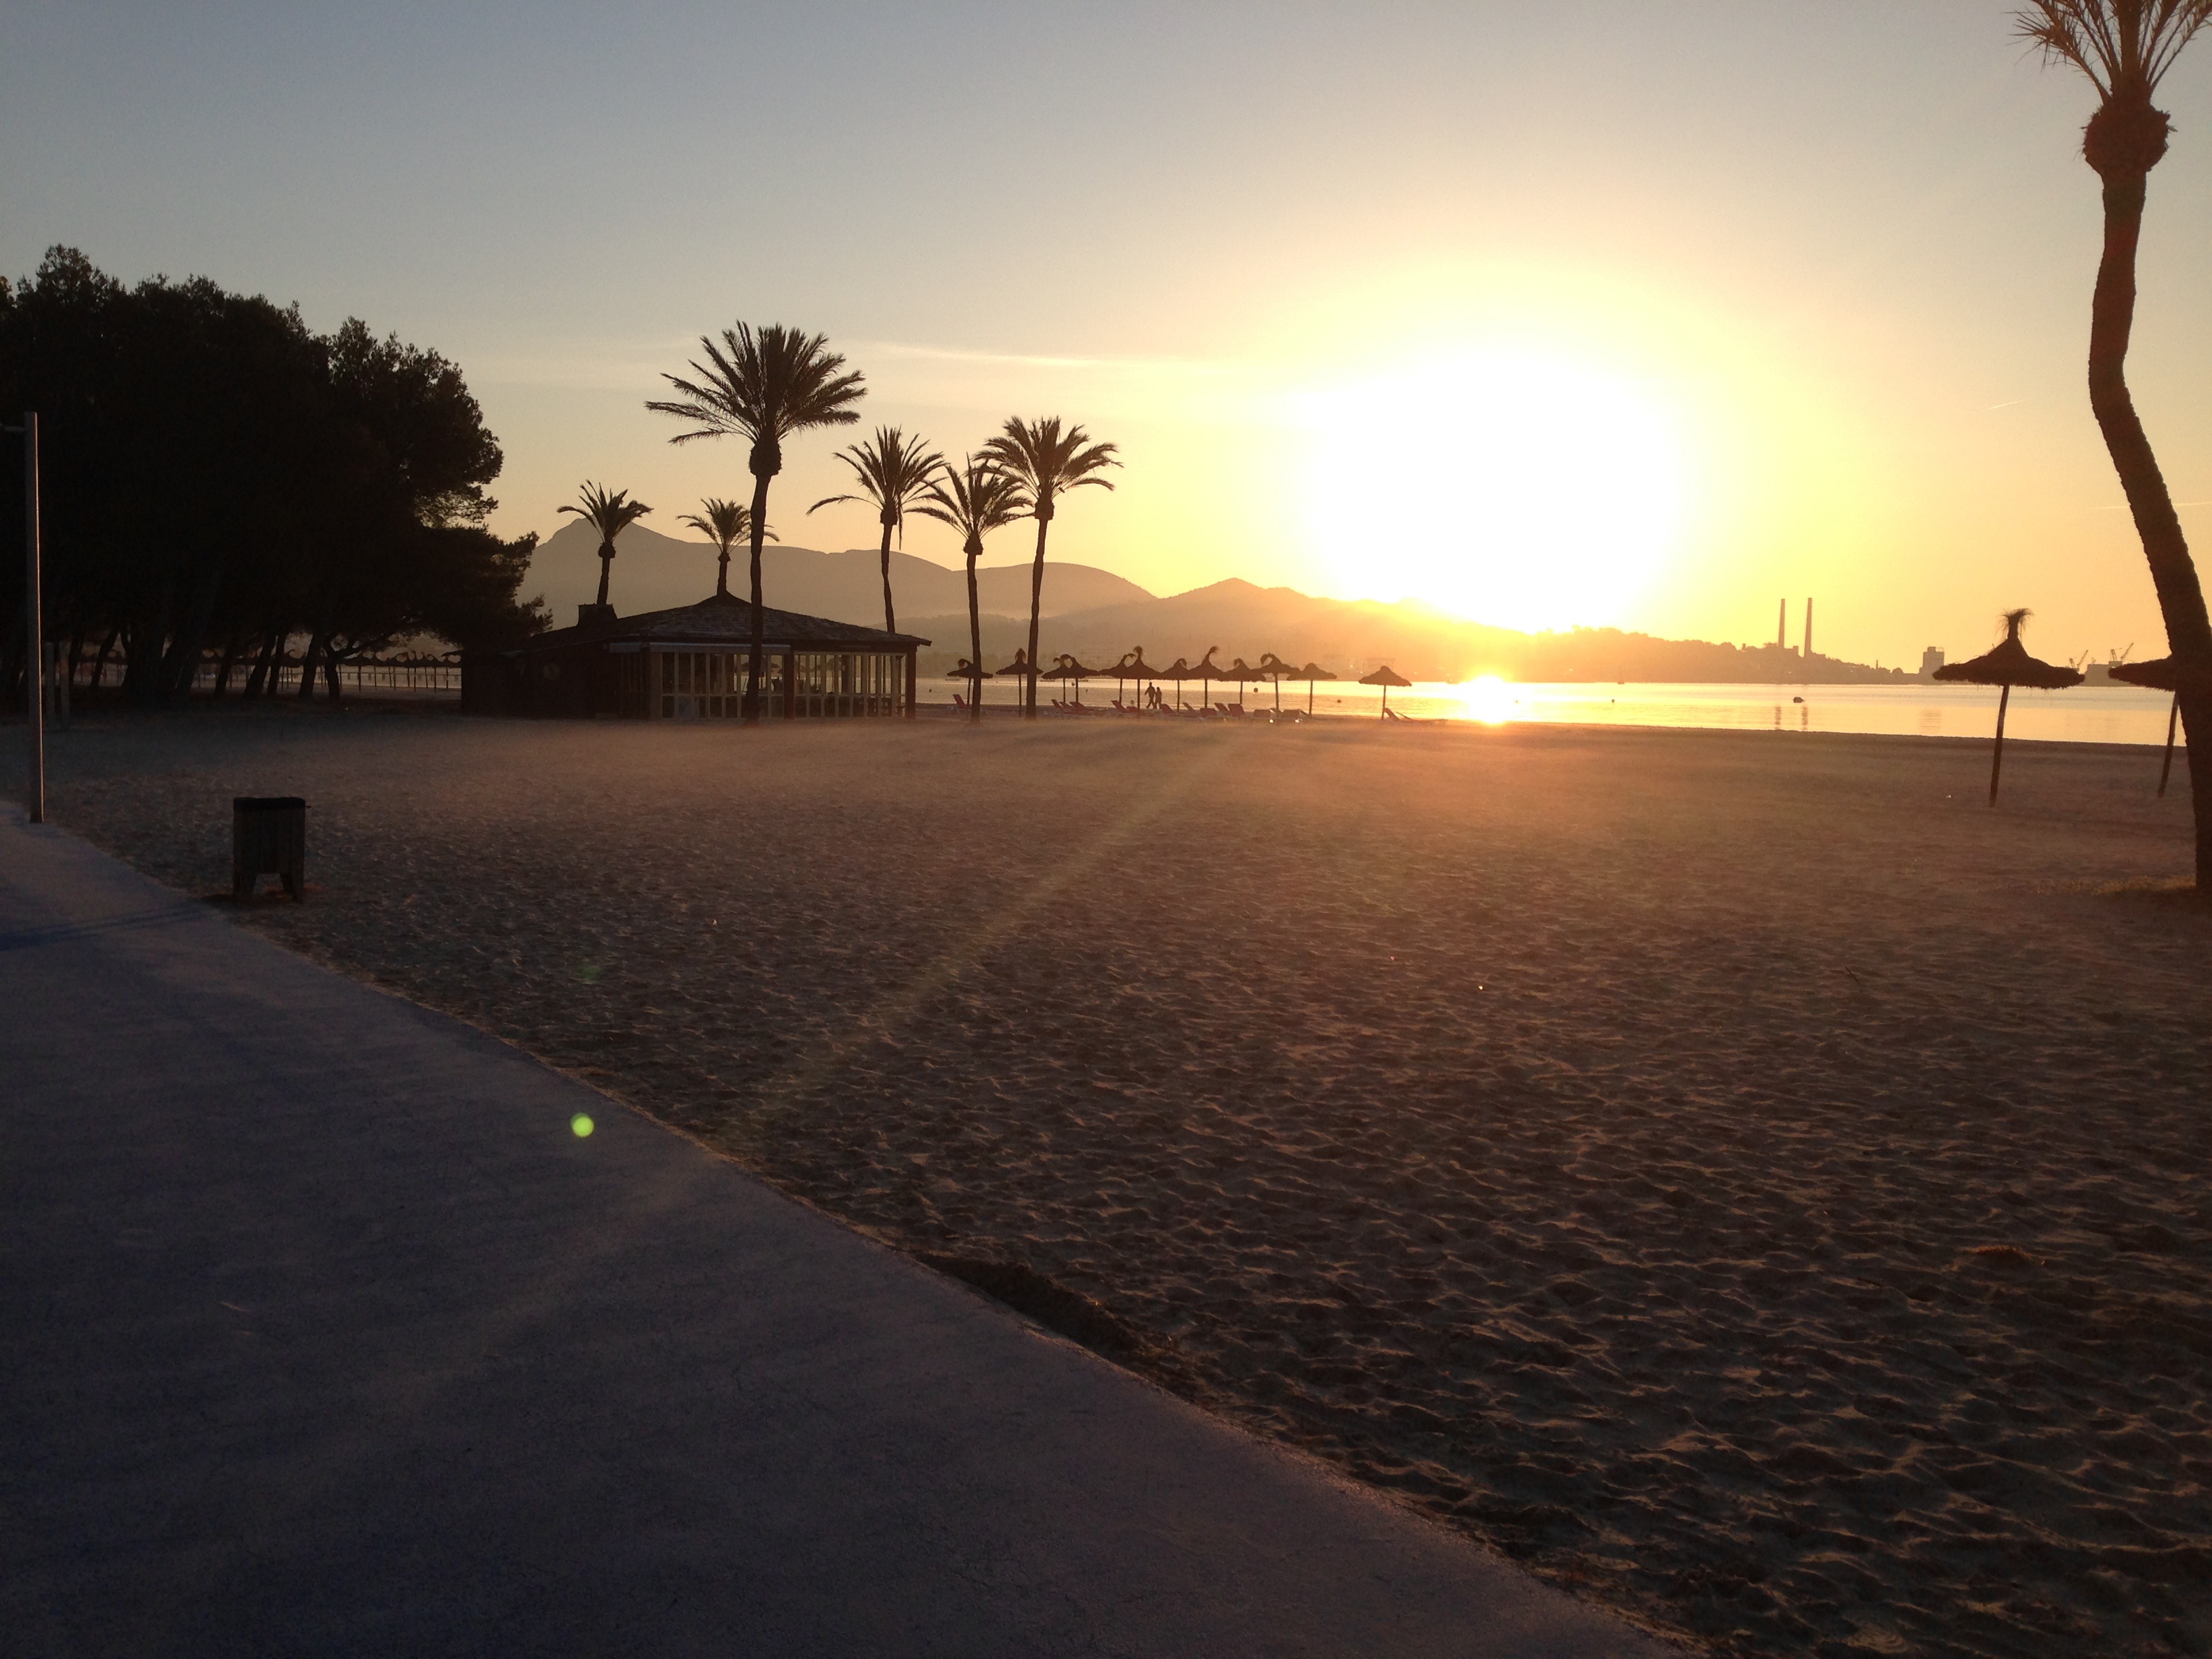
beach, sea, horizon, light, sun, sunrise, sunset, night, sunlight, morning, dawn, walkway, dusk, evening, morning sun